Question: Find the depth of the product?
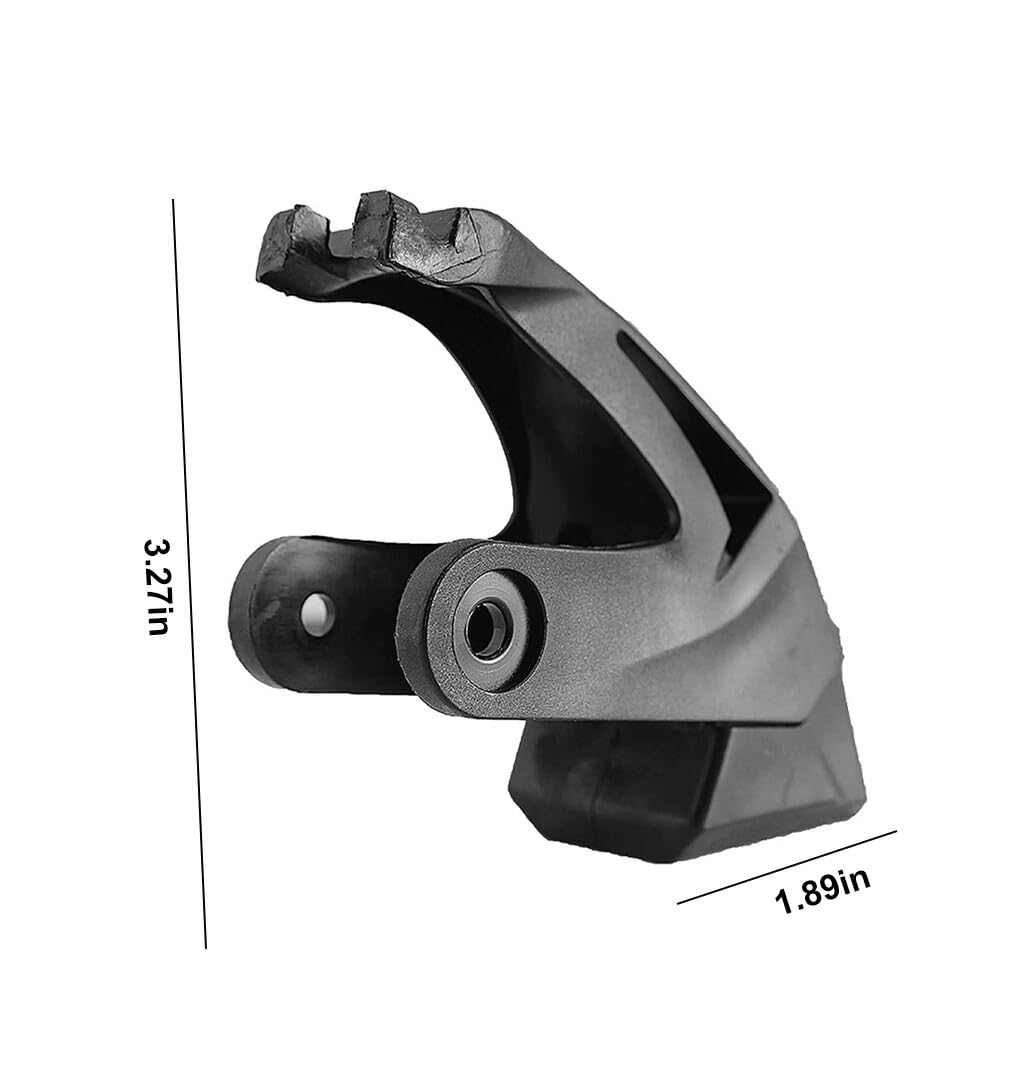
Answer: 3.27 inch